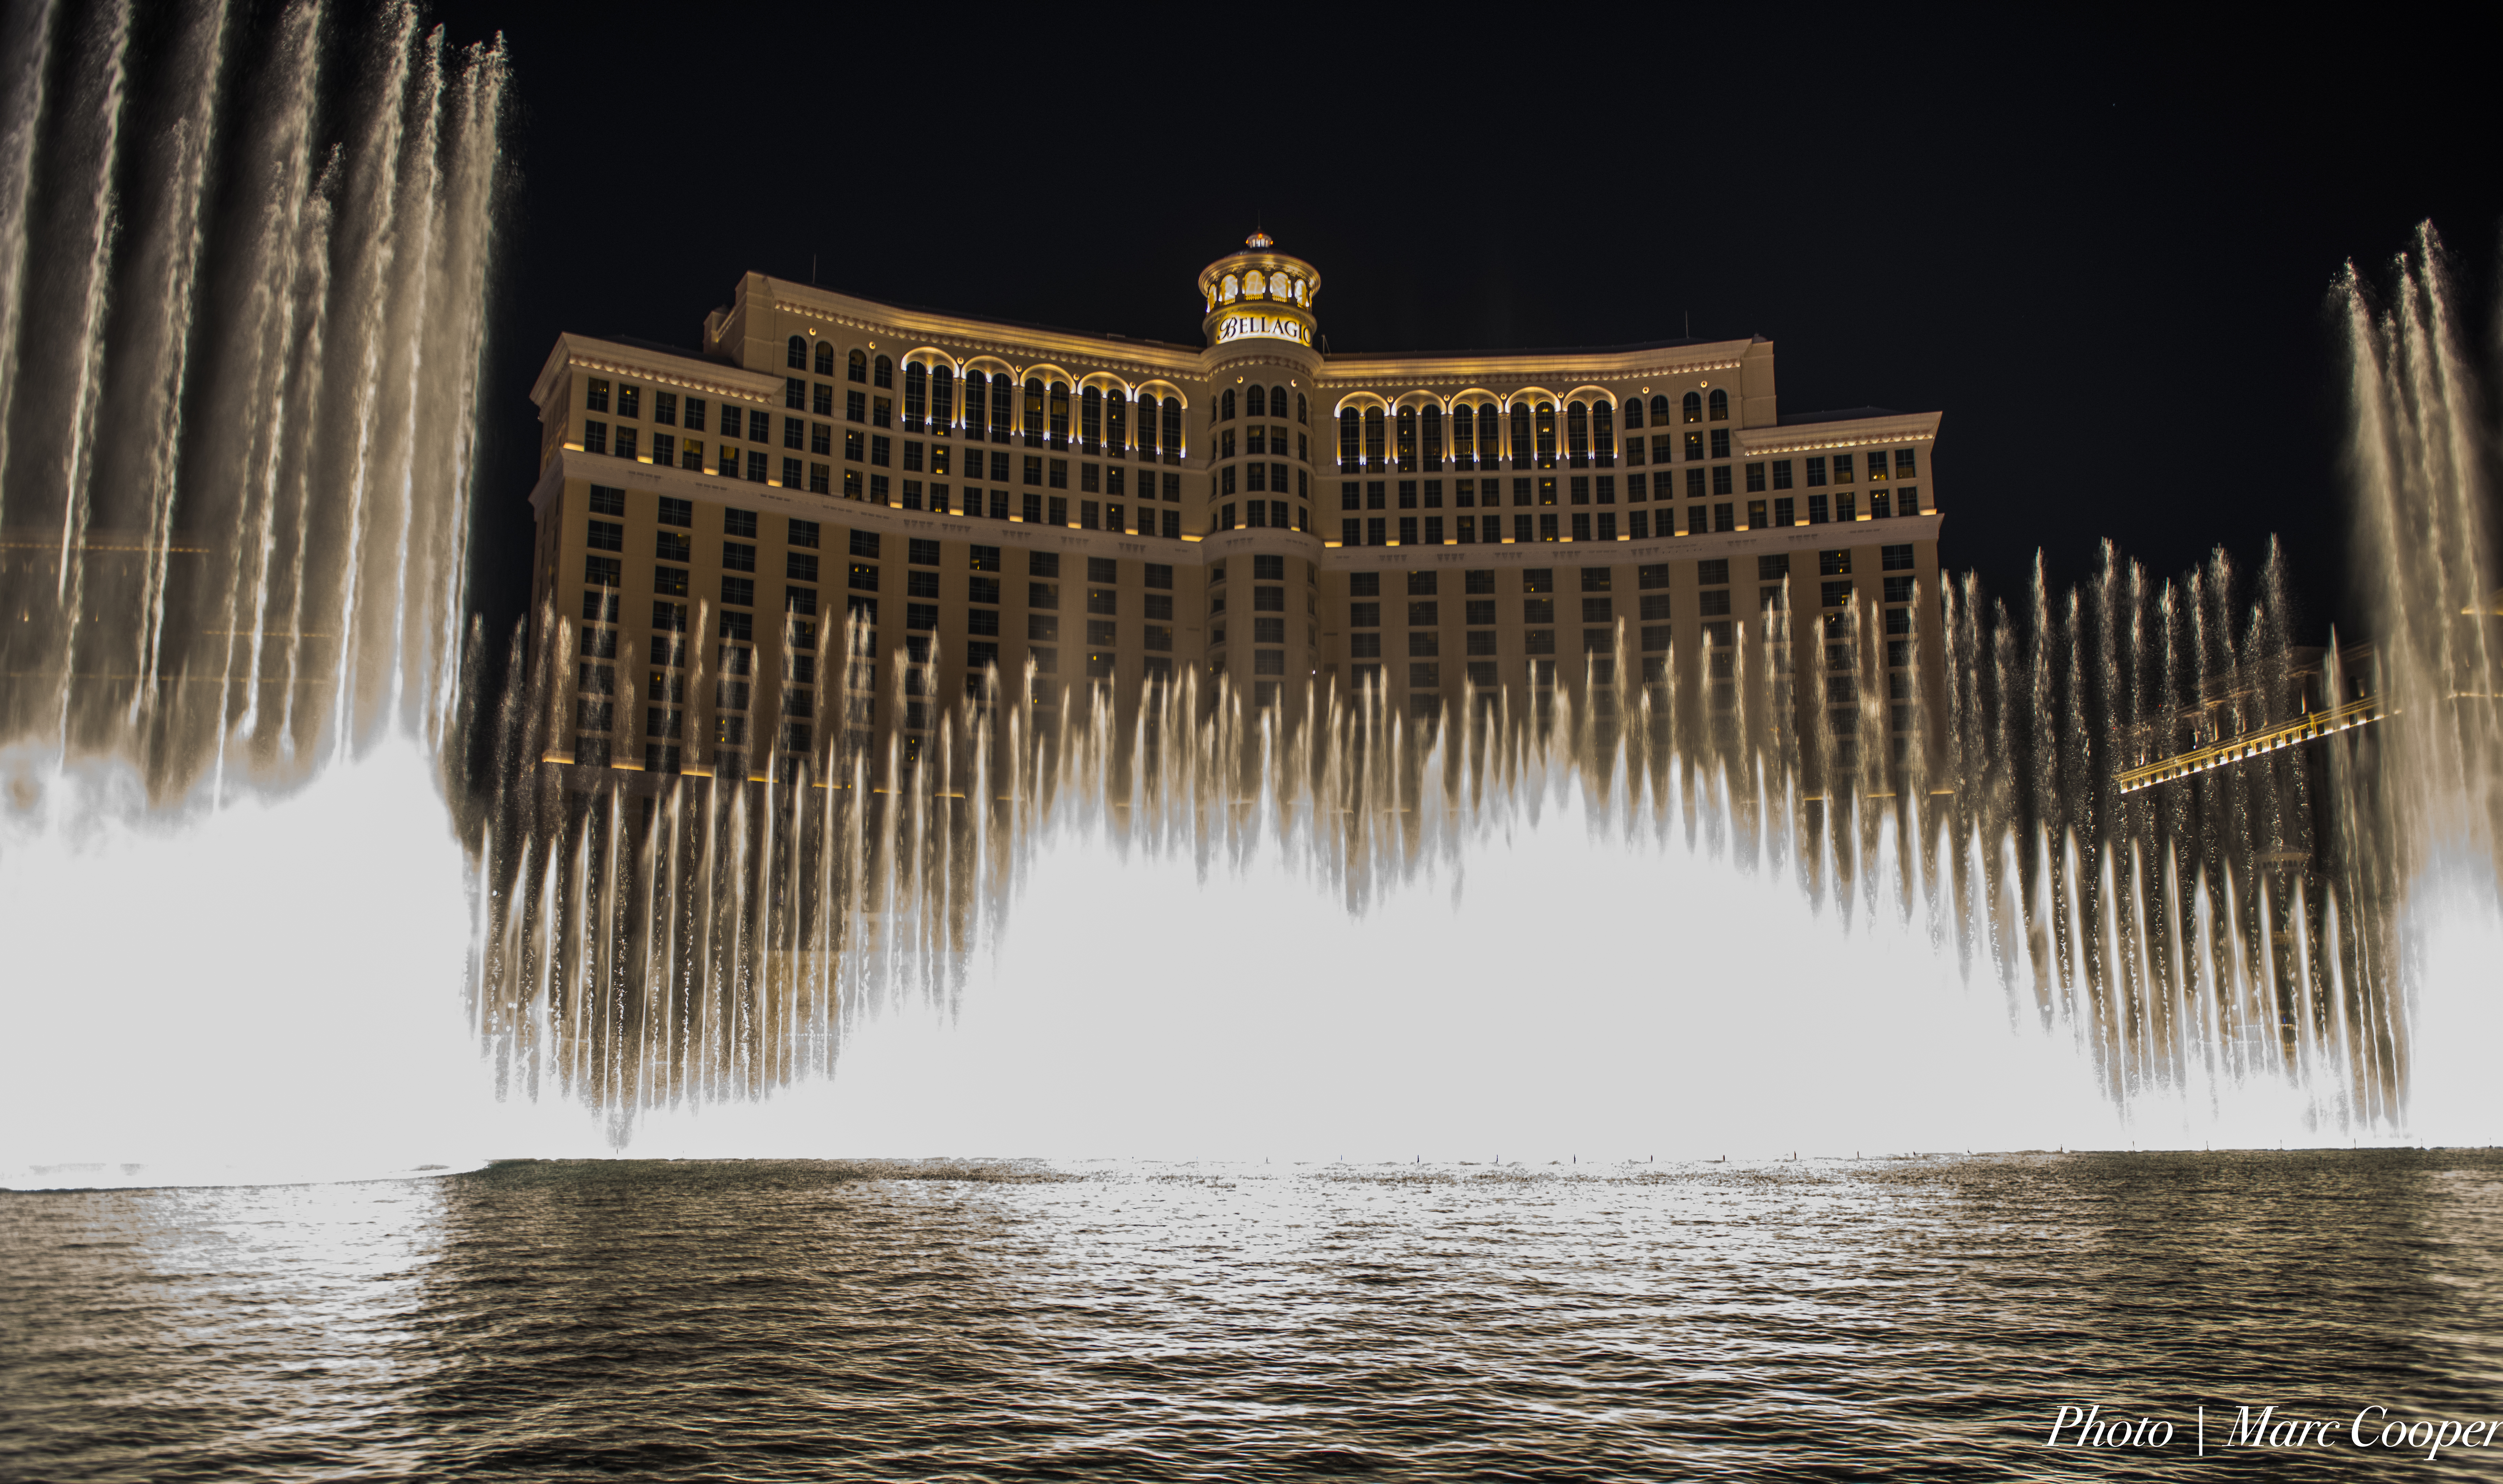
water, night, reflection, fountain, water feature